Dead or Alive (video game)

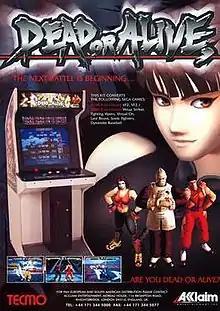
European arcade flyer featuring the game's cabinet along with characters Leifang (background), Tina (left), Gen Fu (center), and Jann Lee (right)

is a 1996 fighting game developed and published by Tecmo for arcades. It is the first entry in the "Dead or Alive" series. Built on the Sega Model 2 hardware, it was released first in arcades in 1996, followed by home ports for the Sega Saturn in Japan during 1997, and for the PlayStation in all regions during 1998.